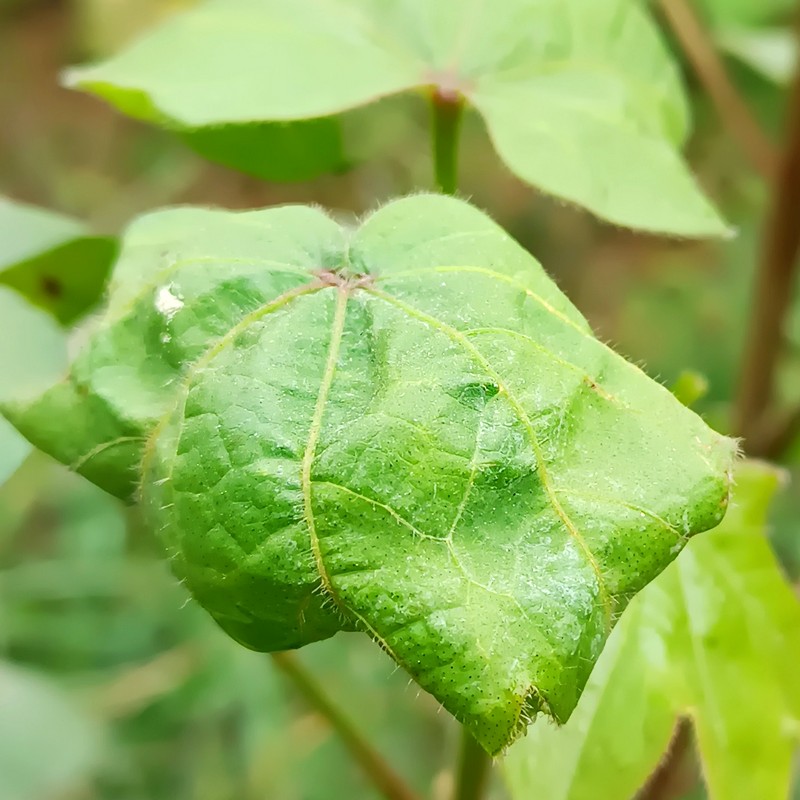
Label: Curl Virus